Beriev S-13

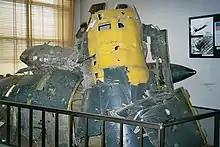
Wreckage of the U-2 flown by Francis Gary Powers in an exhibition at the Central Museum of the Armed Forces in Moscow

On 1 May 1960, Francis Gary Powers flew a U-2 espionage mission from northern Pakistan over the Soviet Union. While flying over the Urals, the aircraft came within range of Soviet surface-to-air missiles. The U-2 was hit by an S-75 Dvina missile (NATO code name: SA-2 Guideline) and broke apart, but the debris remained relatively intact. The Soviet Union had its own comparable high altitude reconnaissance aircraft, the Yakovlev Yak-25RV, but for political reasons this high-altitude reconnaissance aircraft was not used outside the borders of the Soviet Union and its main function was to emulate the U-2 to train Soviet air defence forces. The Yakovlev Yak-25RV was unable to reach the U-2's ceiling of .